Coins for the dead

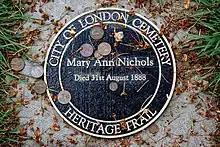
Mary Ann Nichols grave marker at City of London Cemetery and Crematorium, with a number of British pre-decimal and decimal pennies and an American one cent coin left by visitors

Cemetery visitors began the practice of leaving coins for the dead in ancient Greece and ancient Rome. It was believed that when people died, they needed coins to pay Charon to cross the river Styx. It was believed that without coins, the dead would not be able to cross, and they would therefore live on the banks of the Styx river for 100 years. Ancient Egyptians followed the practice of burying people with riches that they might need in the next life. Greeks were also known to put a coin known as Charon's obol in the mouths of deceased people.